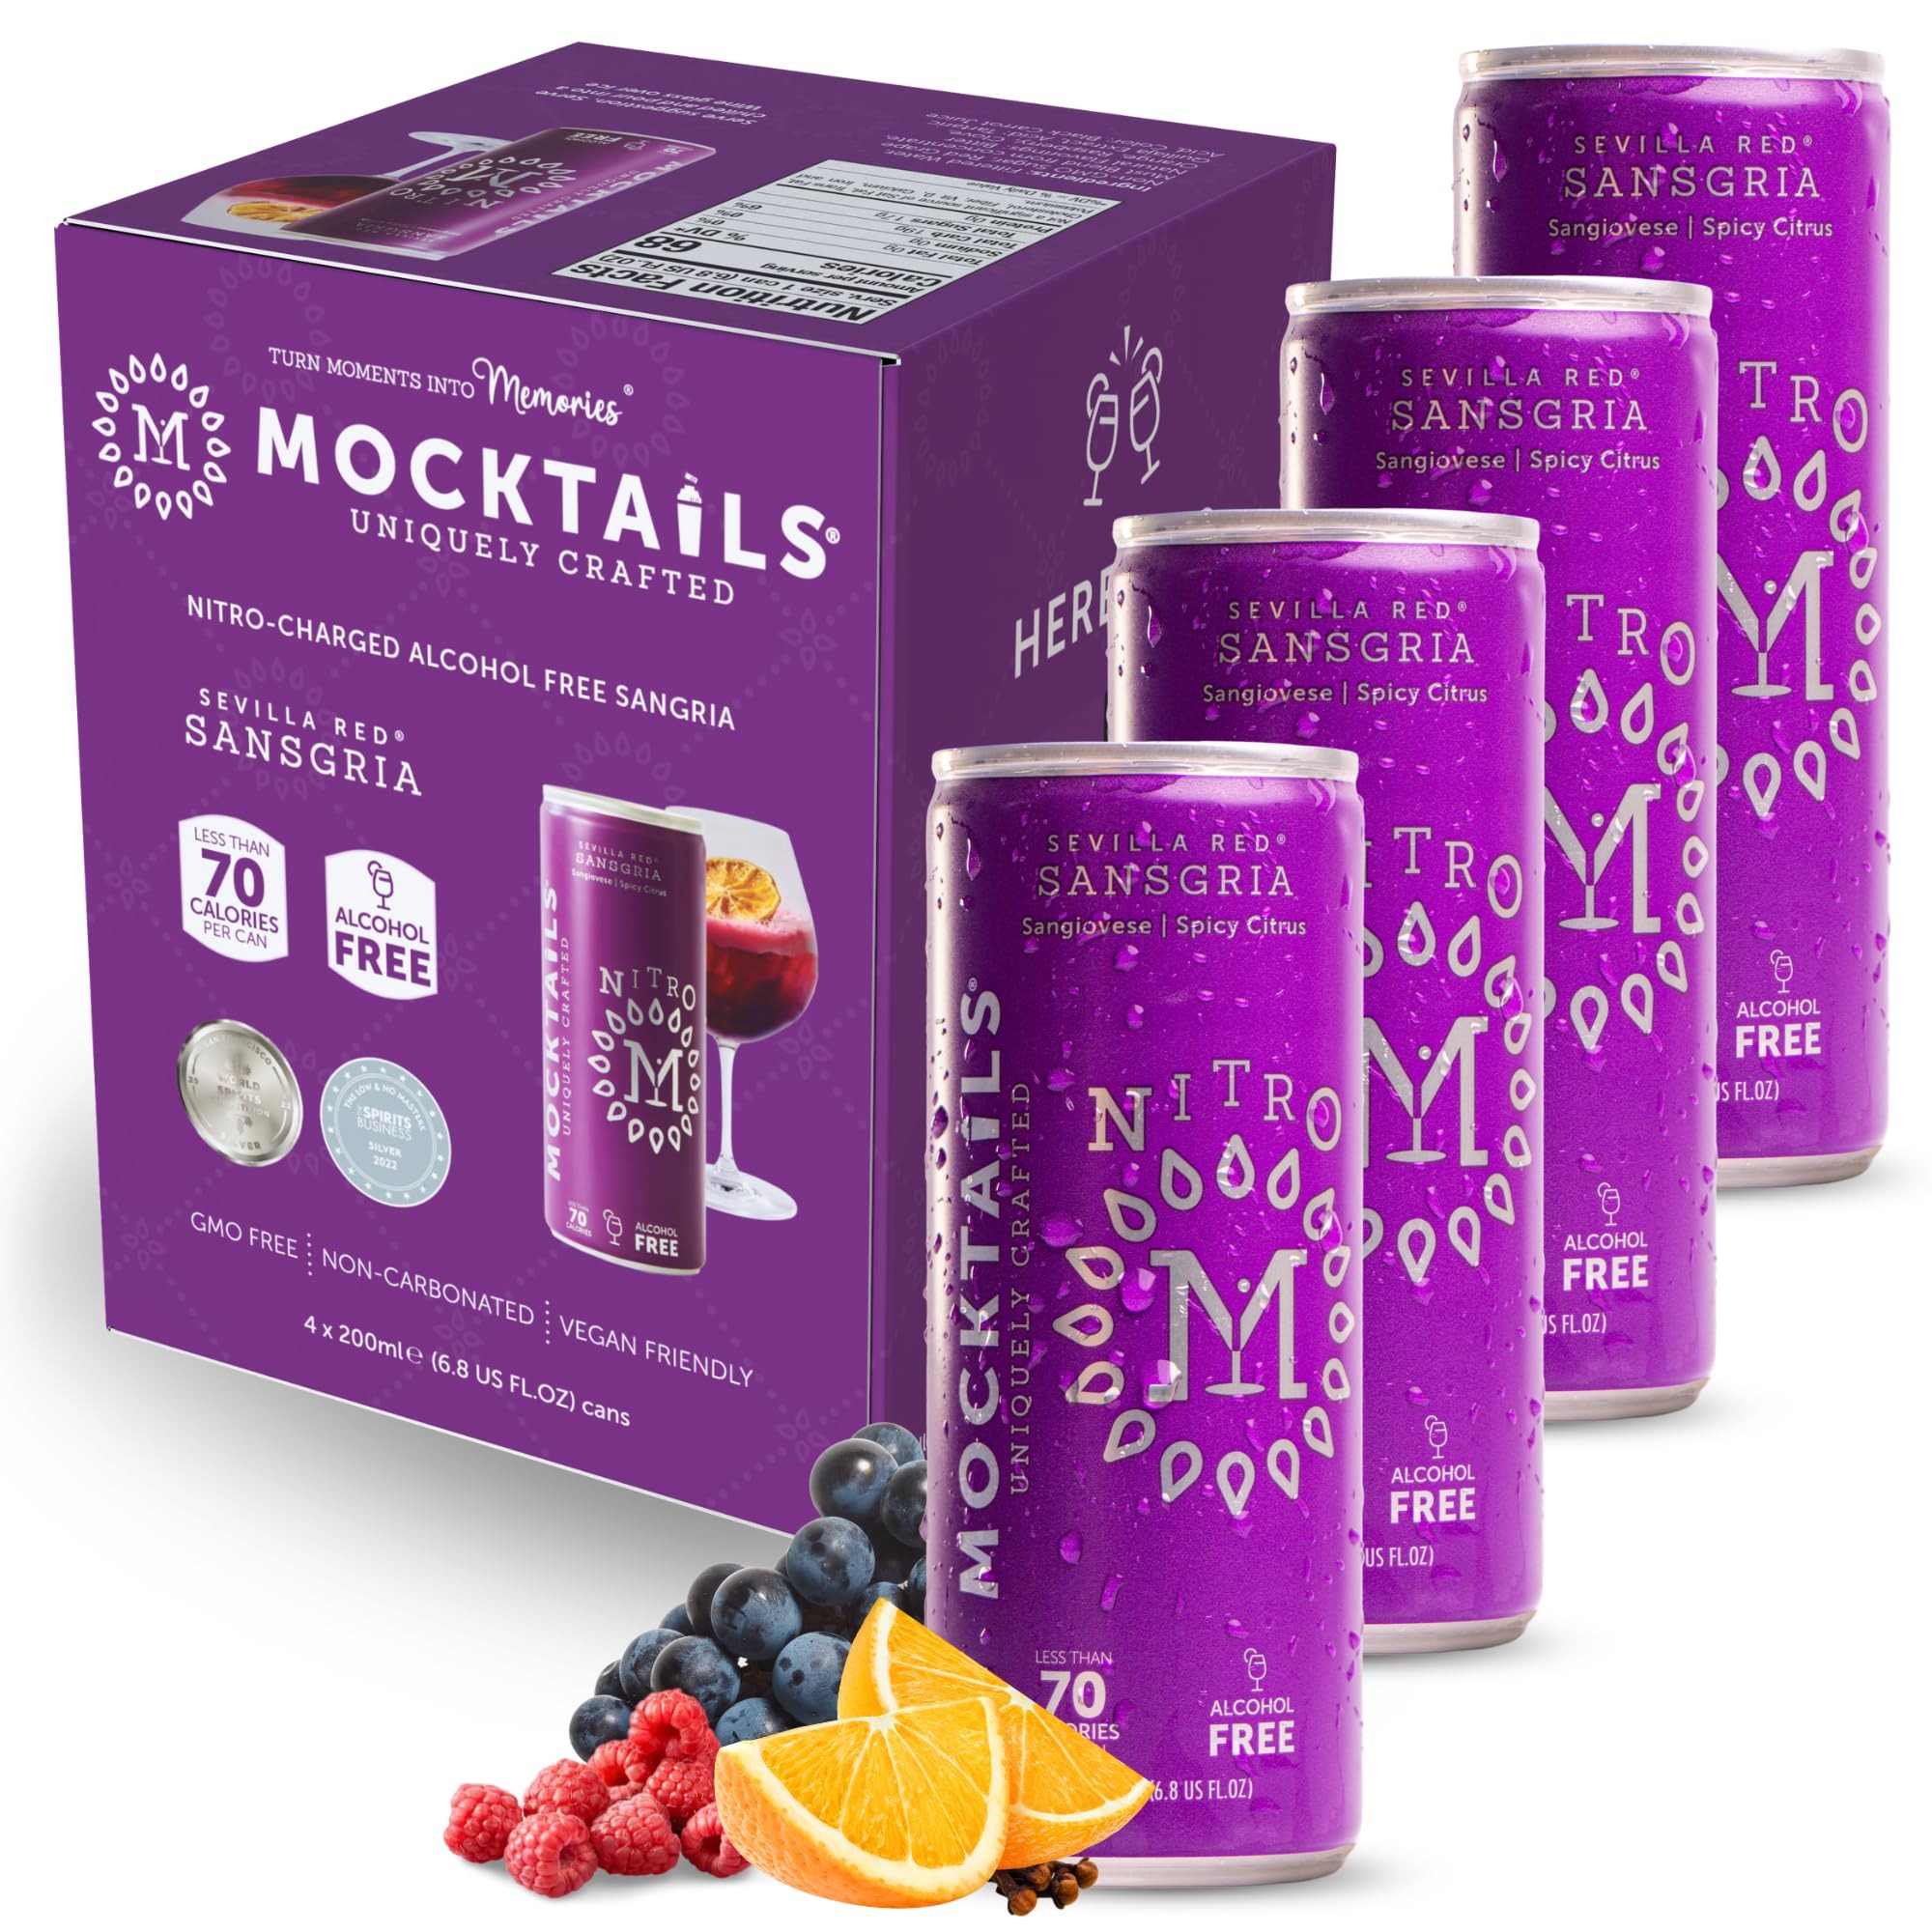
Item Name: NITRO Mocktails Sansgria (Pack of 4) | Award Winning Non-Alcoholic Sangria | Non-GMO & Vegan NA Drinks | Low Calorie Alcohol Alternative Beverage | Zero Proof Flavorful Canned Mocktails | 4x200ml
Bullet Point 1: NITRO CHARGED – It's like having a mixologist in a can. From the moment you open the can, the widget releases nitrogen bubbles that enhance the texture of the drink. Similar to replicating a cocktail made with a shaker, this results in an elevated experience from pop to finish.
Bullet Point 2: ENJOY IT YOUR WAY – Enjoy chilled as is from the can - perfect for those out and about - or ‘shake things up’ by serving in a wine glass with garnish. You can take things a step further and use Mocktails as the main ingredient in countless extended recipes, including adding your favorite spirit.
Bullet Point 3: AWARD-WINNING – Multi award-winning, alcohol-free ready-to-drink cocktails. Accolades include medal wins from The Spirits Business awards, San Francisco World Spirits Competition, International Wine & Spirits Competition and the Great Taste Awards.
Bullet Point 4: THE FINEST INGREDIENTS – Our drinks are made with the best ingredients we can naturally source. Our 5 flavors are non-carbonated, free from additives and preservatives, gluten free and vegan friendly.
Product Description: Non-alcoholic Sangria with notes of blackcurrant and blackberry, clove and orange zest. Naturally sourced, nitro charged and ready-to-drink | 4 x 200ml
Value: 4.0
Unit: Count

Price: 12.73